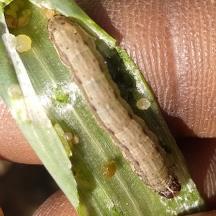
Crop: Onion
Condition: caterpillar-p